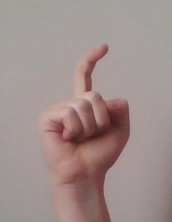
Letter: ra